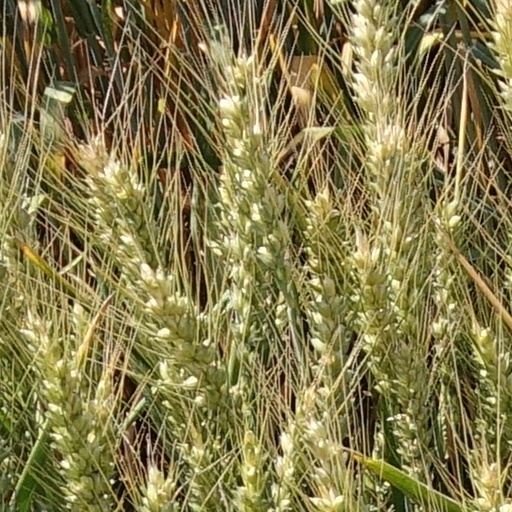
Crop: wheat